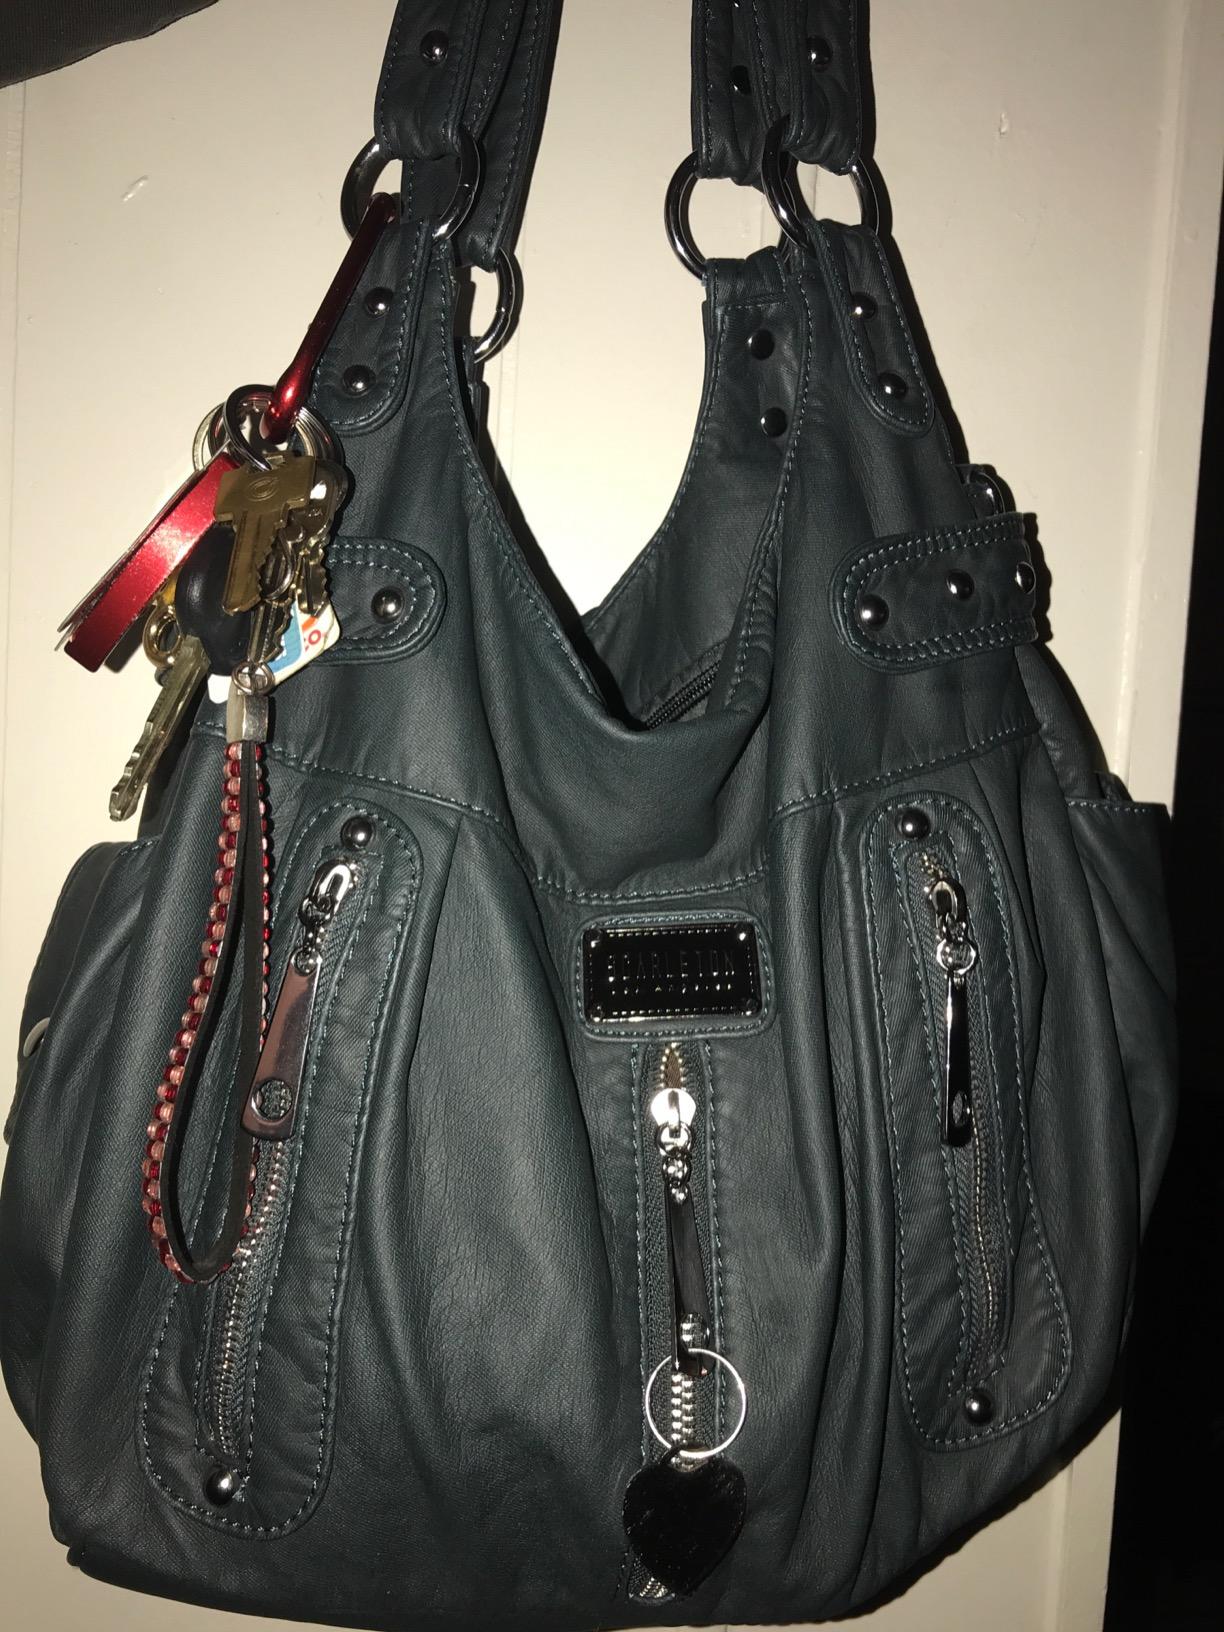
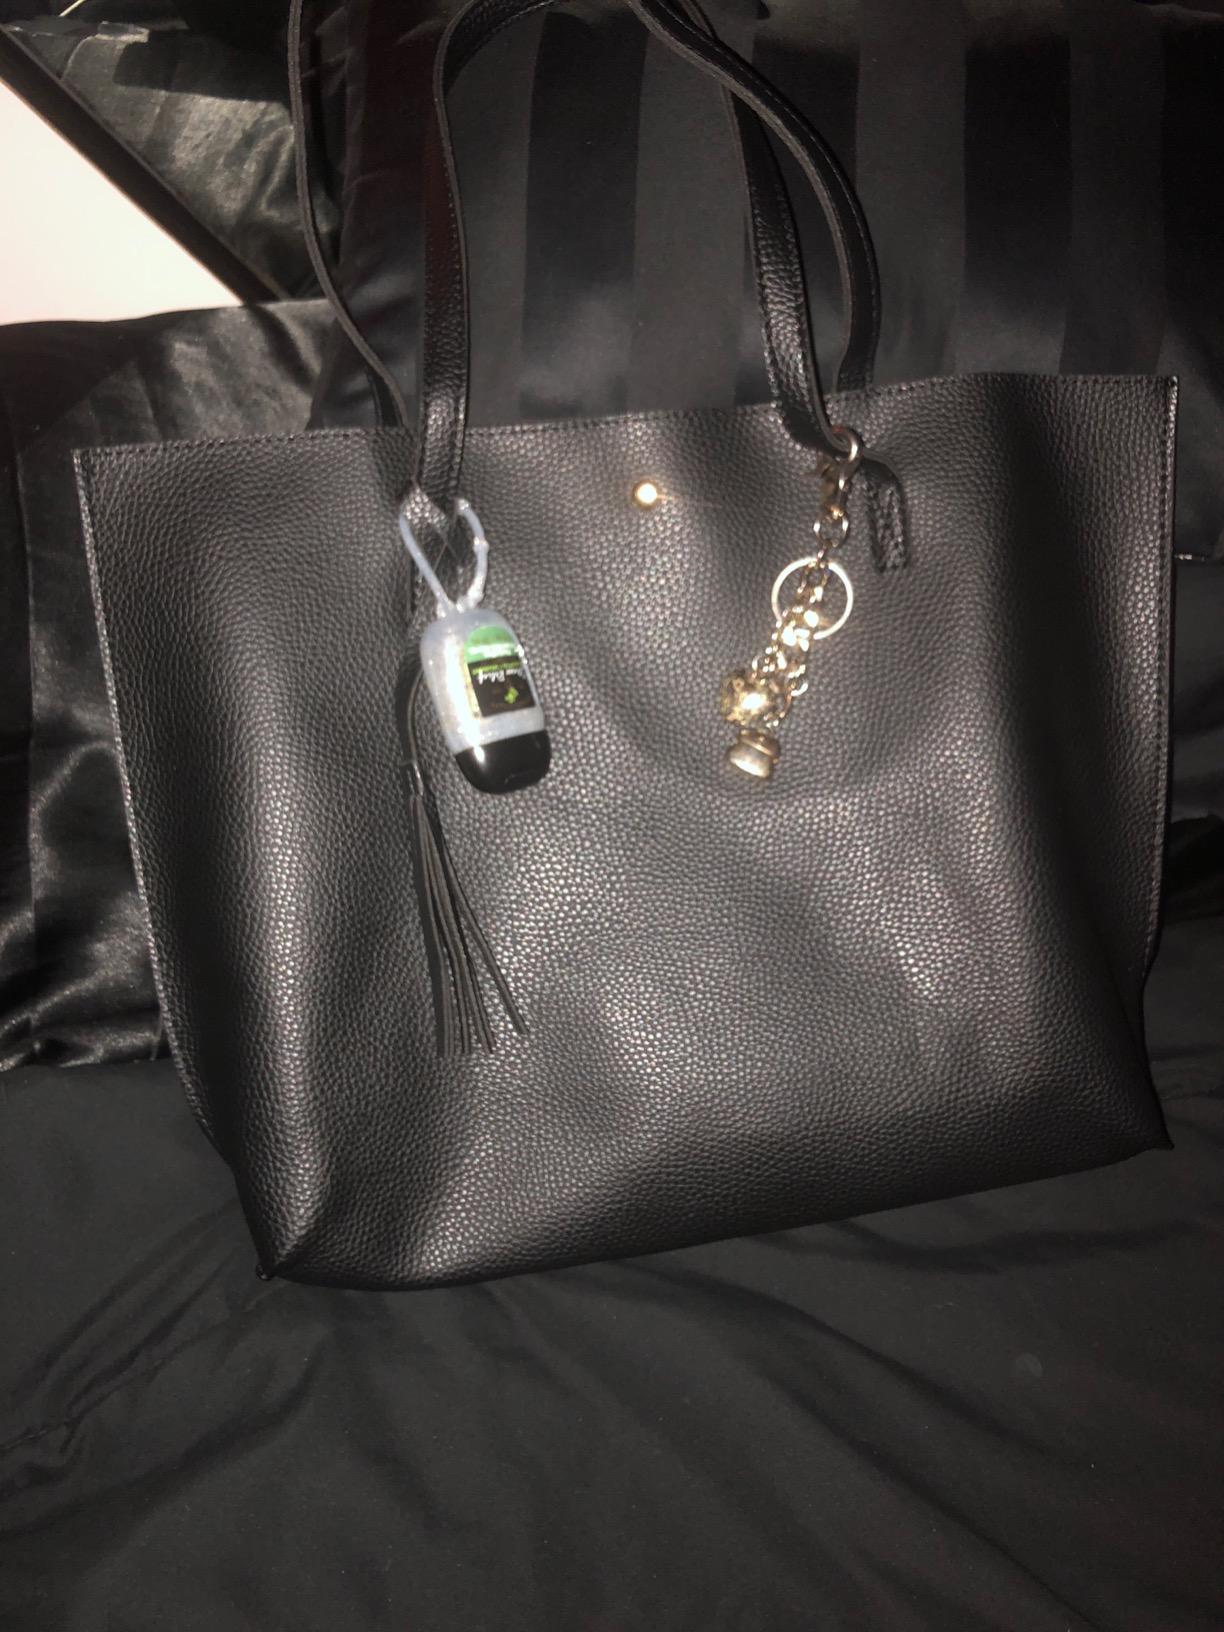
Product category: accessories_handbag
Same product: no